Fever (Cook novel)

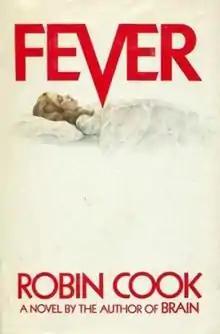
First edition (US)

Fever is a 1982 novel by Robin Cook and is in the category of medical thriller. It was plagiarised by Yandamuri Veerendranath into "Prardhana".